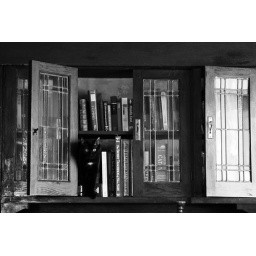
At home, the cat got in the book shelf.